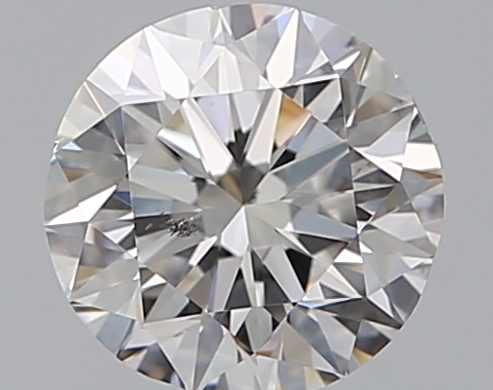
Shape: round
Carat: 0.7
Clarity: SI1
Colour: G
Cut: VG
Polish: EX
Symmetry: VG
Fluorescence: M
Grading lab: GIA
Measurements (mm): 5.53 x 5.6 x 3.56